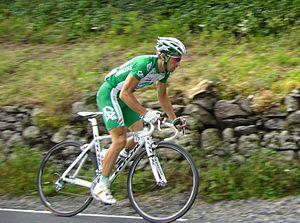
Christophe Le Mével, né le 11 septembre 1980 à Lannion, est un coureur cycliste français, professionnel de 2002 à 2014. Il a remporté une étape du Tour d'Italie 2005 et le Tour du Haut-Var en 2010, et s'est classé neuvième du Tour de France 2009.